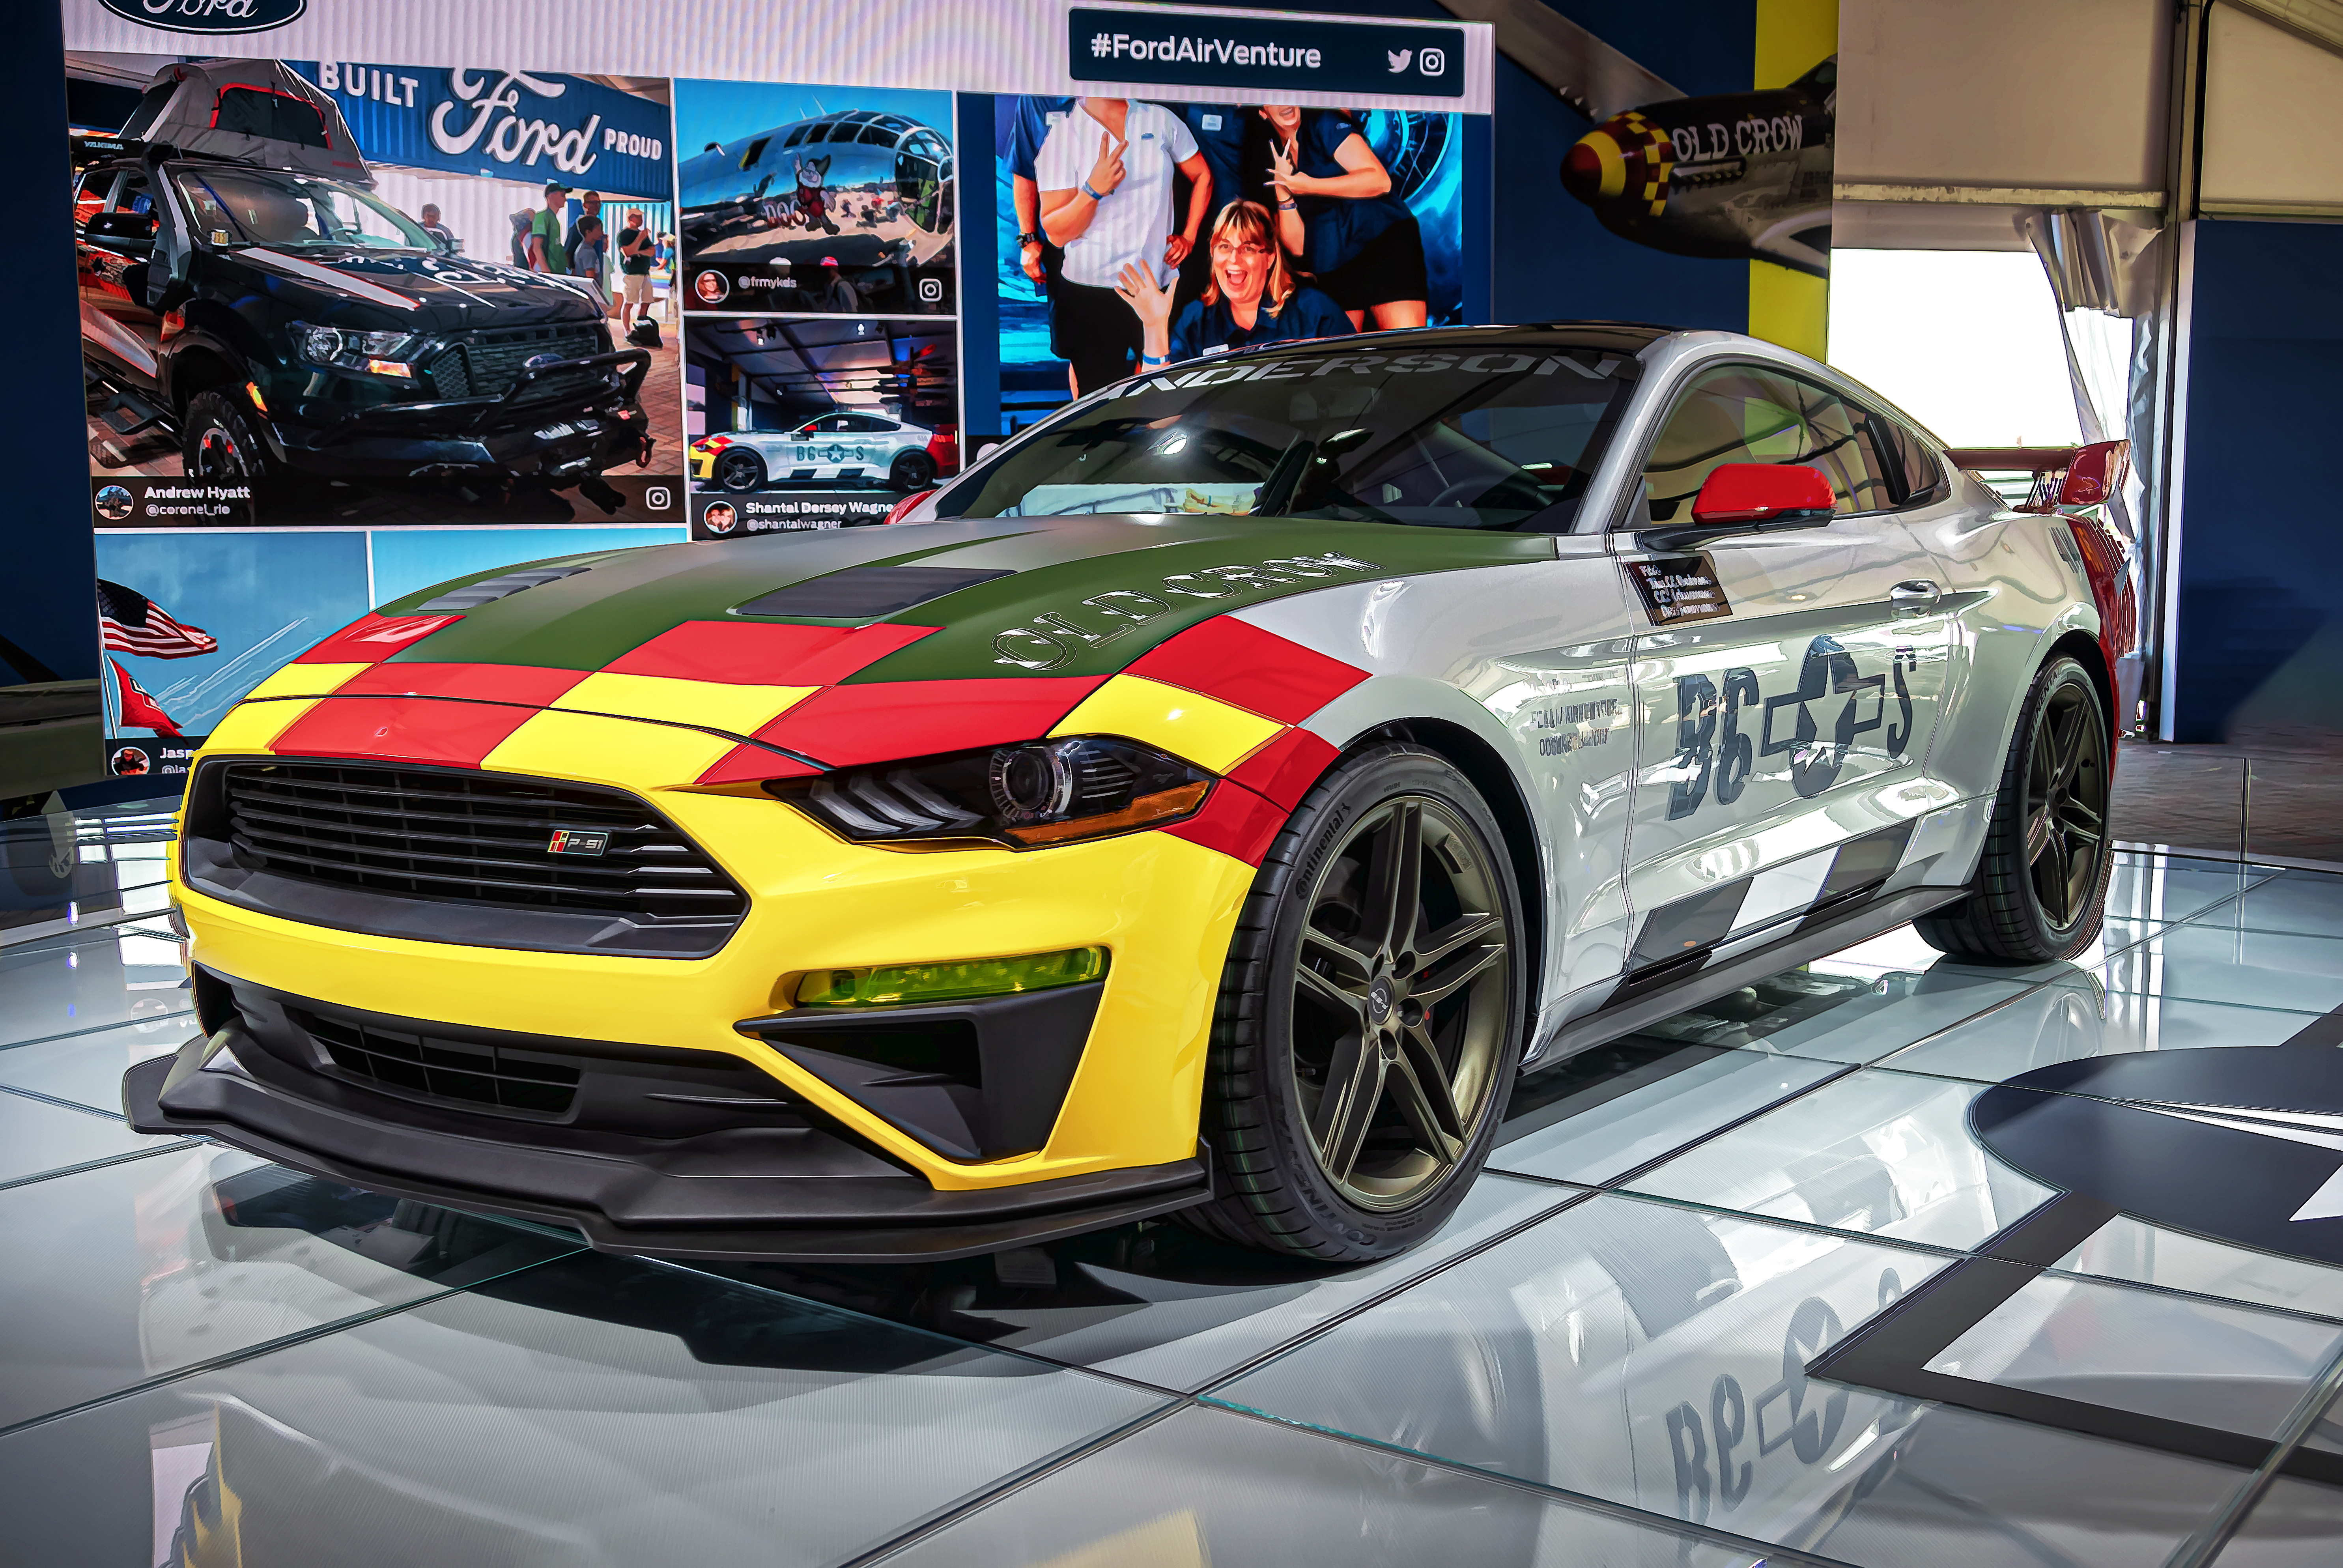
geotagged, oshkosh, stony beach, united states, usa, wisconsin, 2019 EAA AirVenture, a6500, adventure, air show, aircraft, Aircraft Spotting, airplane, airshow, AirVenture, AirVenture 2019, AirVenture Air Show, American City, aviation, Aviation Enthusiast, Aviation Show, EAA, EAA AirVenture, EAA AirVenture 2019, EAA AirVenture 2019 Oshkosh, EAA AirVenture Oshkosh, EAA Oshkosh Airshow, Experimental Aircraft Association, midwest, north america, osh, Oshkosh Wisconsin, plane, sightseeing, sony, SONY a6500, SONY Alpha 6500, sony mirrorless, SONY Photography, tourist attraction, Tourist Photos, travel, travel photography, Traveling Adventures, united states of america, wi, Winnebago County, Winnebago County Wisconsin, Wisconsin Air Show, Wisconsin City, Wisconsin Photo Walk, Wisconsin Photos, Wisconsin Tourism, Wisconsin Travel, Wittman Regional Airport, world travel, automotive, car, ford, ford mustang, Ford Mustang GT, FORD Performance, sports car, vehicle, land vehicle, motor vehicle, auto show, automotive design, performance car, muscle car, tire, supercar, wheel, rim, personal luxury car, automotive wheel system, custom car, hood, coupe, ford motor company, shelby mustang